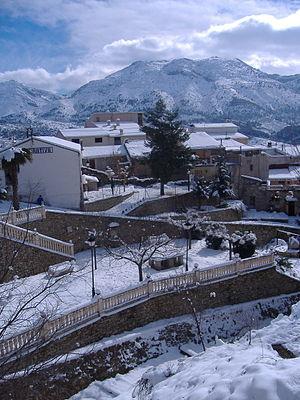
Benimassot, en valencien et officiellement, est une commune d'Espagne de la province d'Alicante dans la Communauté valencienne. Elle est située dans la comarque du Comtat et dans la zone à prédominance linguistique valencienne.